Nina Paley

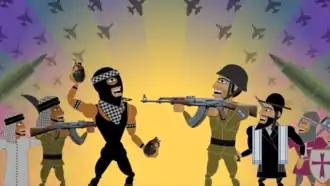
The musical number "This Land is Mine" from "Seder-Masochism"

In 2011 she began work on a project called "Seder-Masochism", an animated film about The Exodus, showing the rise of patriarchy and the fall of goddess worship. In June 2018, after she had worked sporadically on the film for six years, "Seder-Masochism" premiered at the Annecy International Animated Film Festival in France. Reviewers compared Paley's style to Monty Python, and praised the film's irreverent humor. In Poland, the film was screened at the ANIMATOR film festival where it was chosen by the audience as the festival's best feature-length animated film.